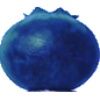
Label: huckleberry